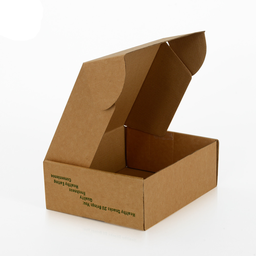
Label: cardboard